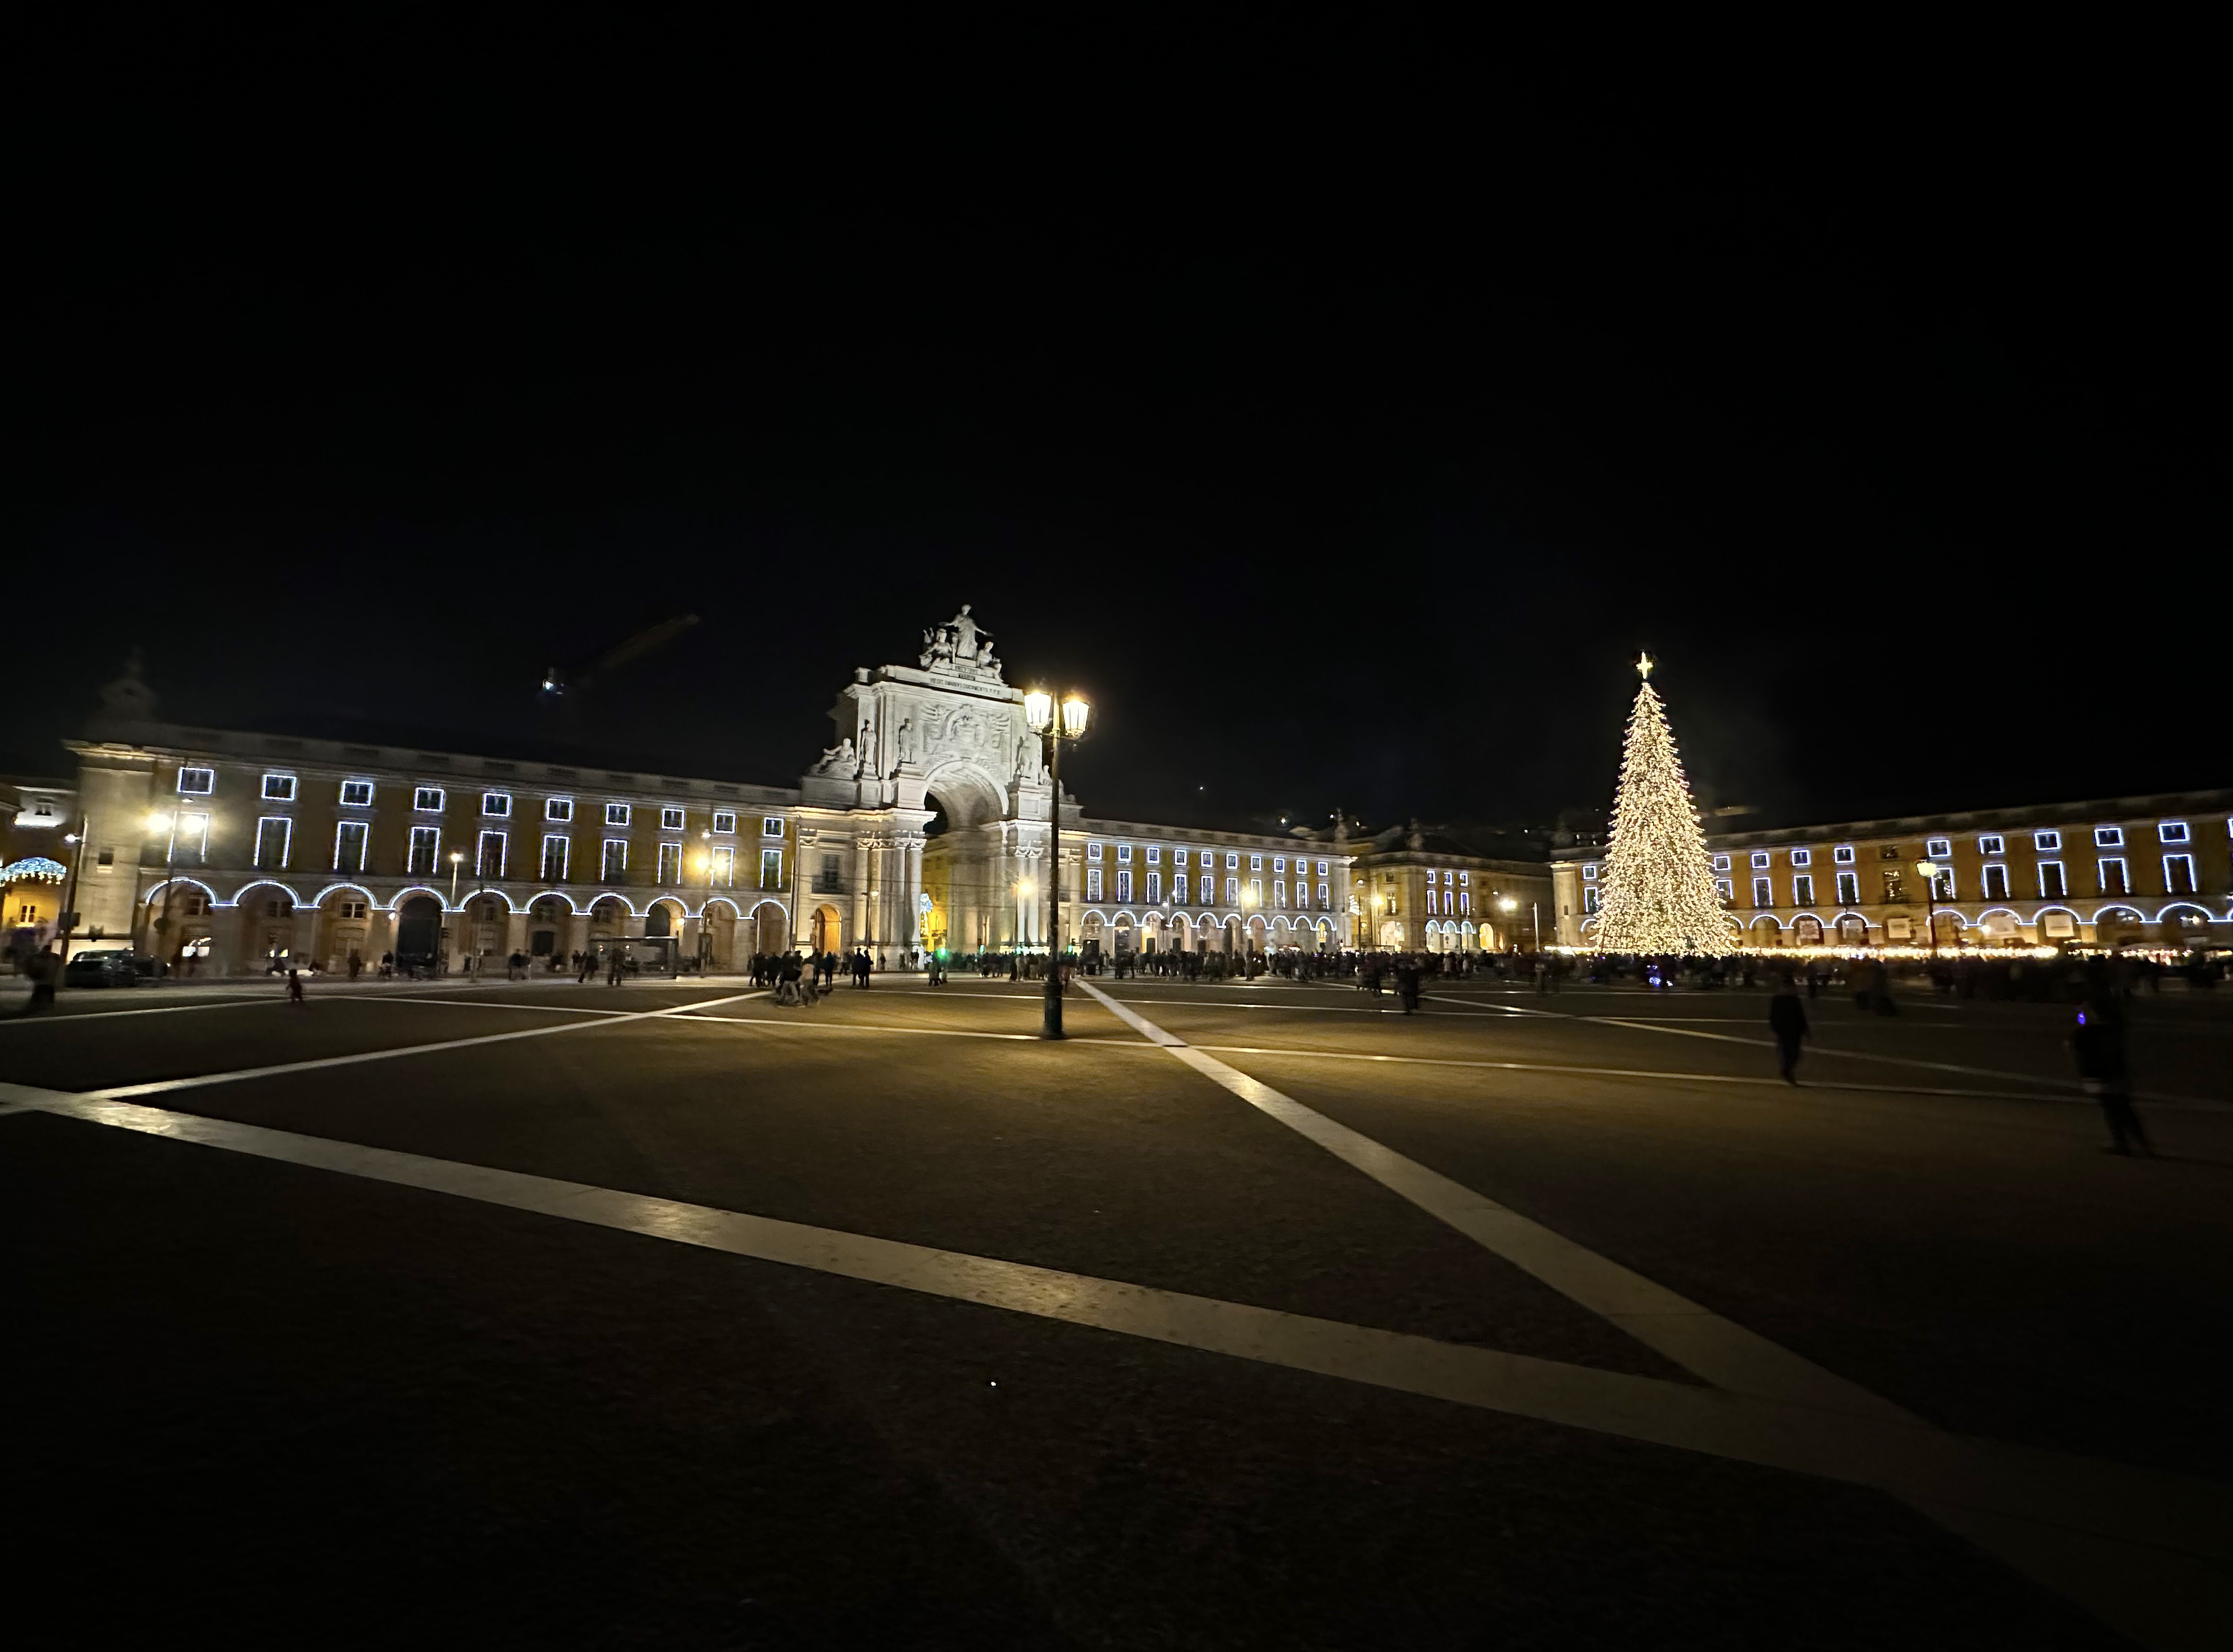
lisbon, night, christhmas, Place Lisbon, building, sky, electricity, road surface, metropolitan area, city, midnight, metropolis, facade, street light, darkness, road, evening, automotive lighting, light fixture, street, asphalt, town square, symmetry, tourist attraction, downtown, tourism, window, Security lighting